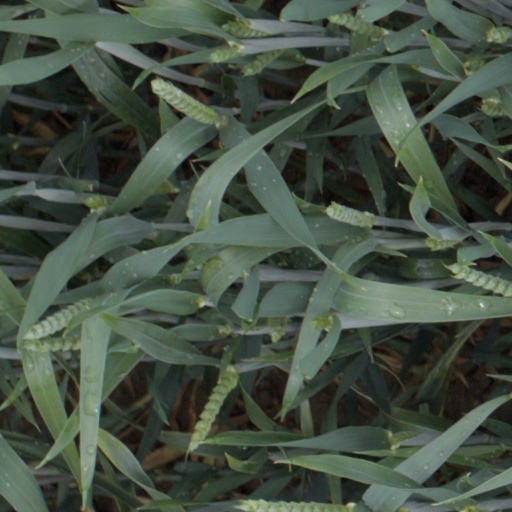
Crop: wheat